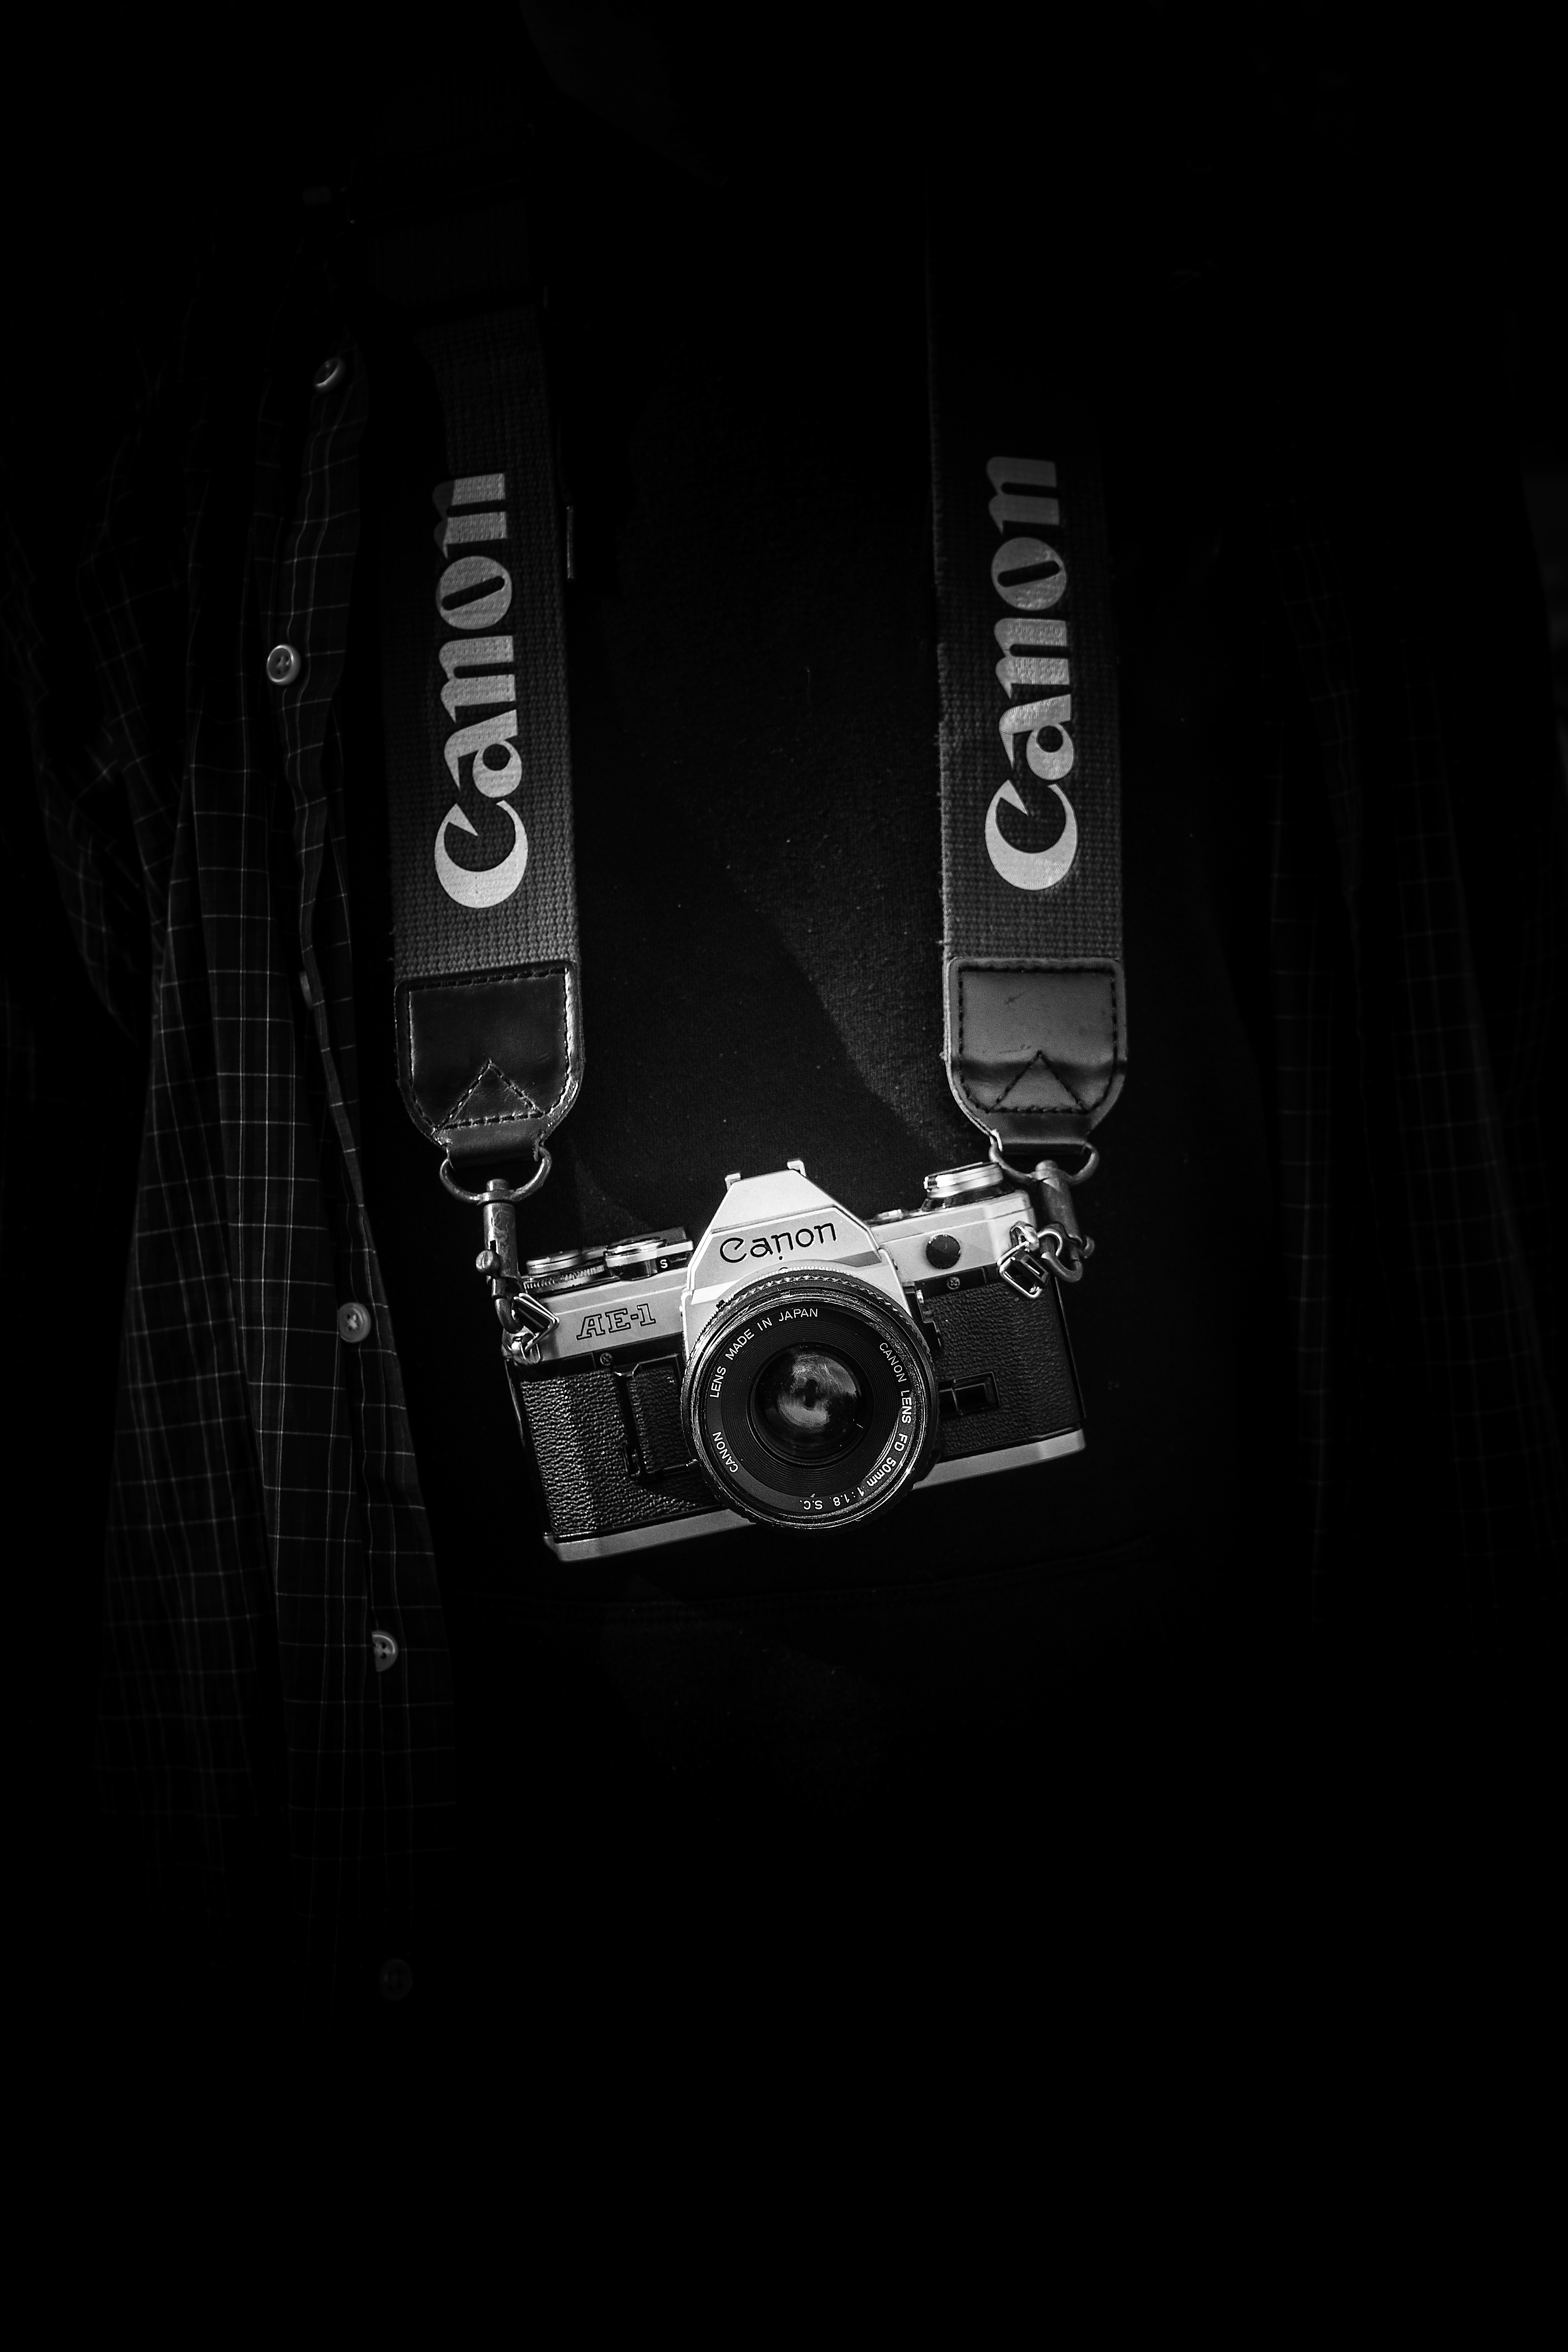
light, black and white, white, photography, darkness, black, monochrome, font, photograph, shape, monochrome photography, film noir, computer wallpaper